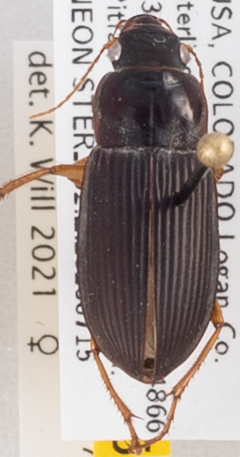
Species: Harpalus pensylvanicus
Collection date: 2020-07-15
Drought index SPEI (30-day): -1.93
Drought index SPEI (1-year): -1.22
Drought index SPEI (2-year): -0.24